Sandy (1918 film)

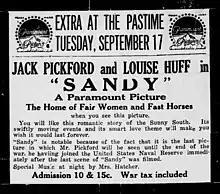
Contemporary newspaper advertisement

Sandy is a 1918 American silent drama film directed by George Melford, and written by Alice Hegan Rice and Edith Kennedy. The film stars Jack Pickford, Louise Huff, James Neill, Edythe Chapman, Julia Faye, and George Beranger. The film was released on July 14, 1918, by Paramount Pictures.